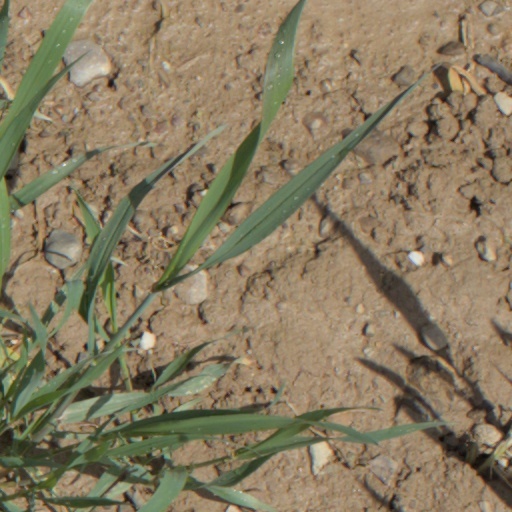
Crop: wheat